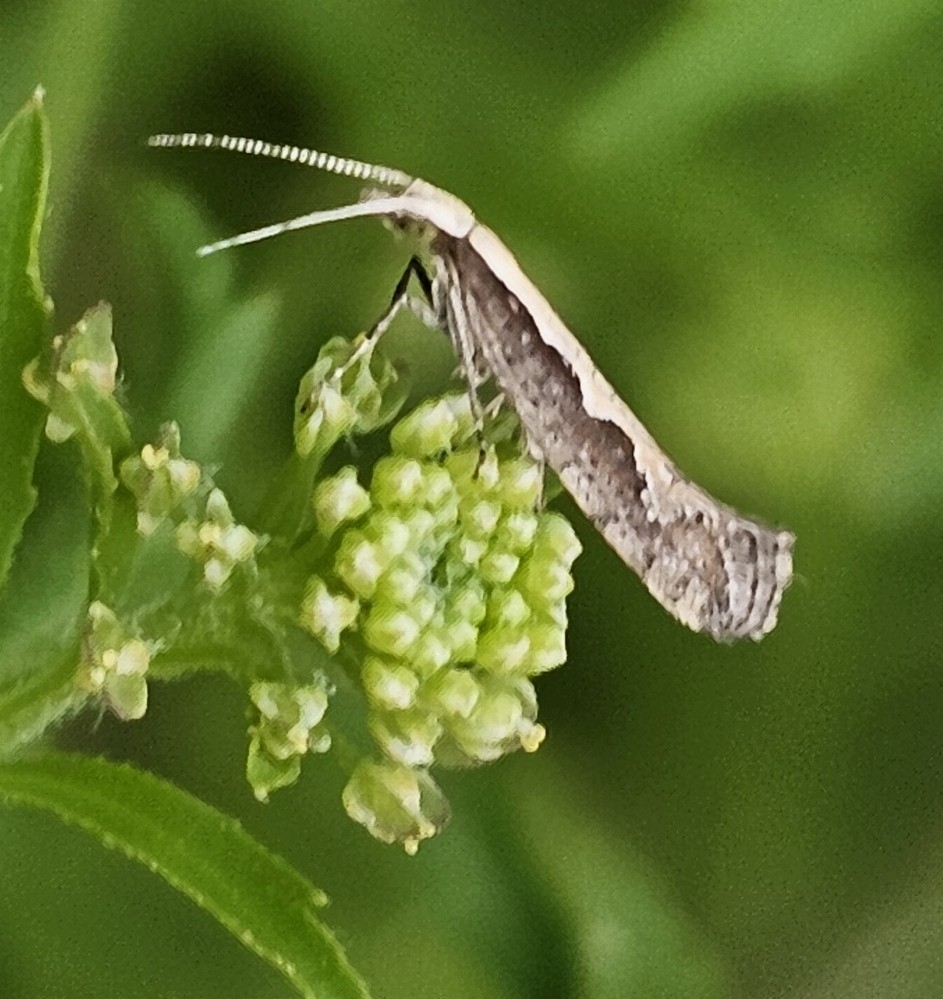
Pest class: diamondback_moth